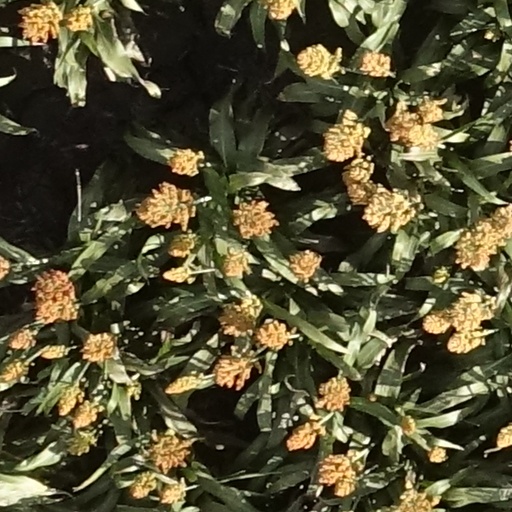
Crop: sorghum